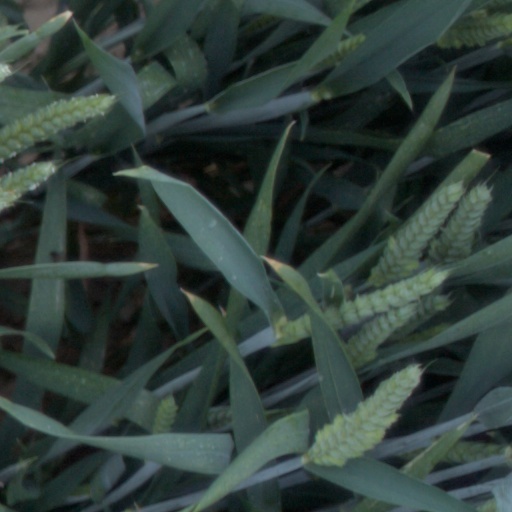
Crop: wheat